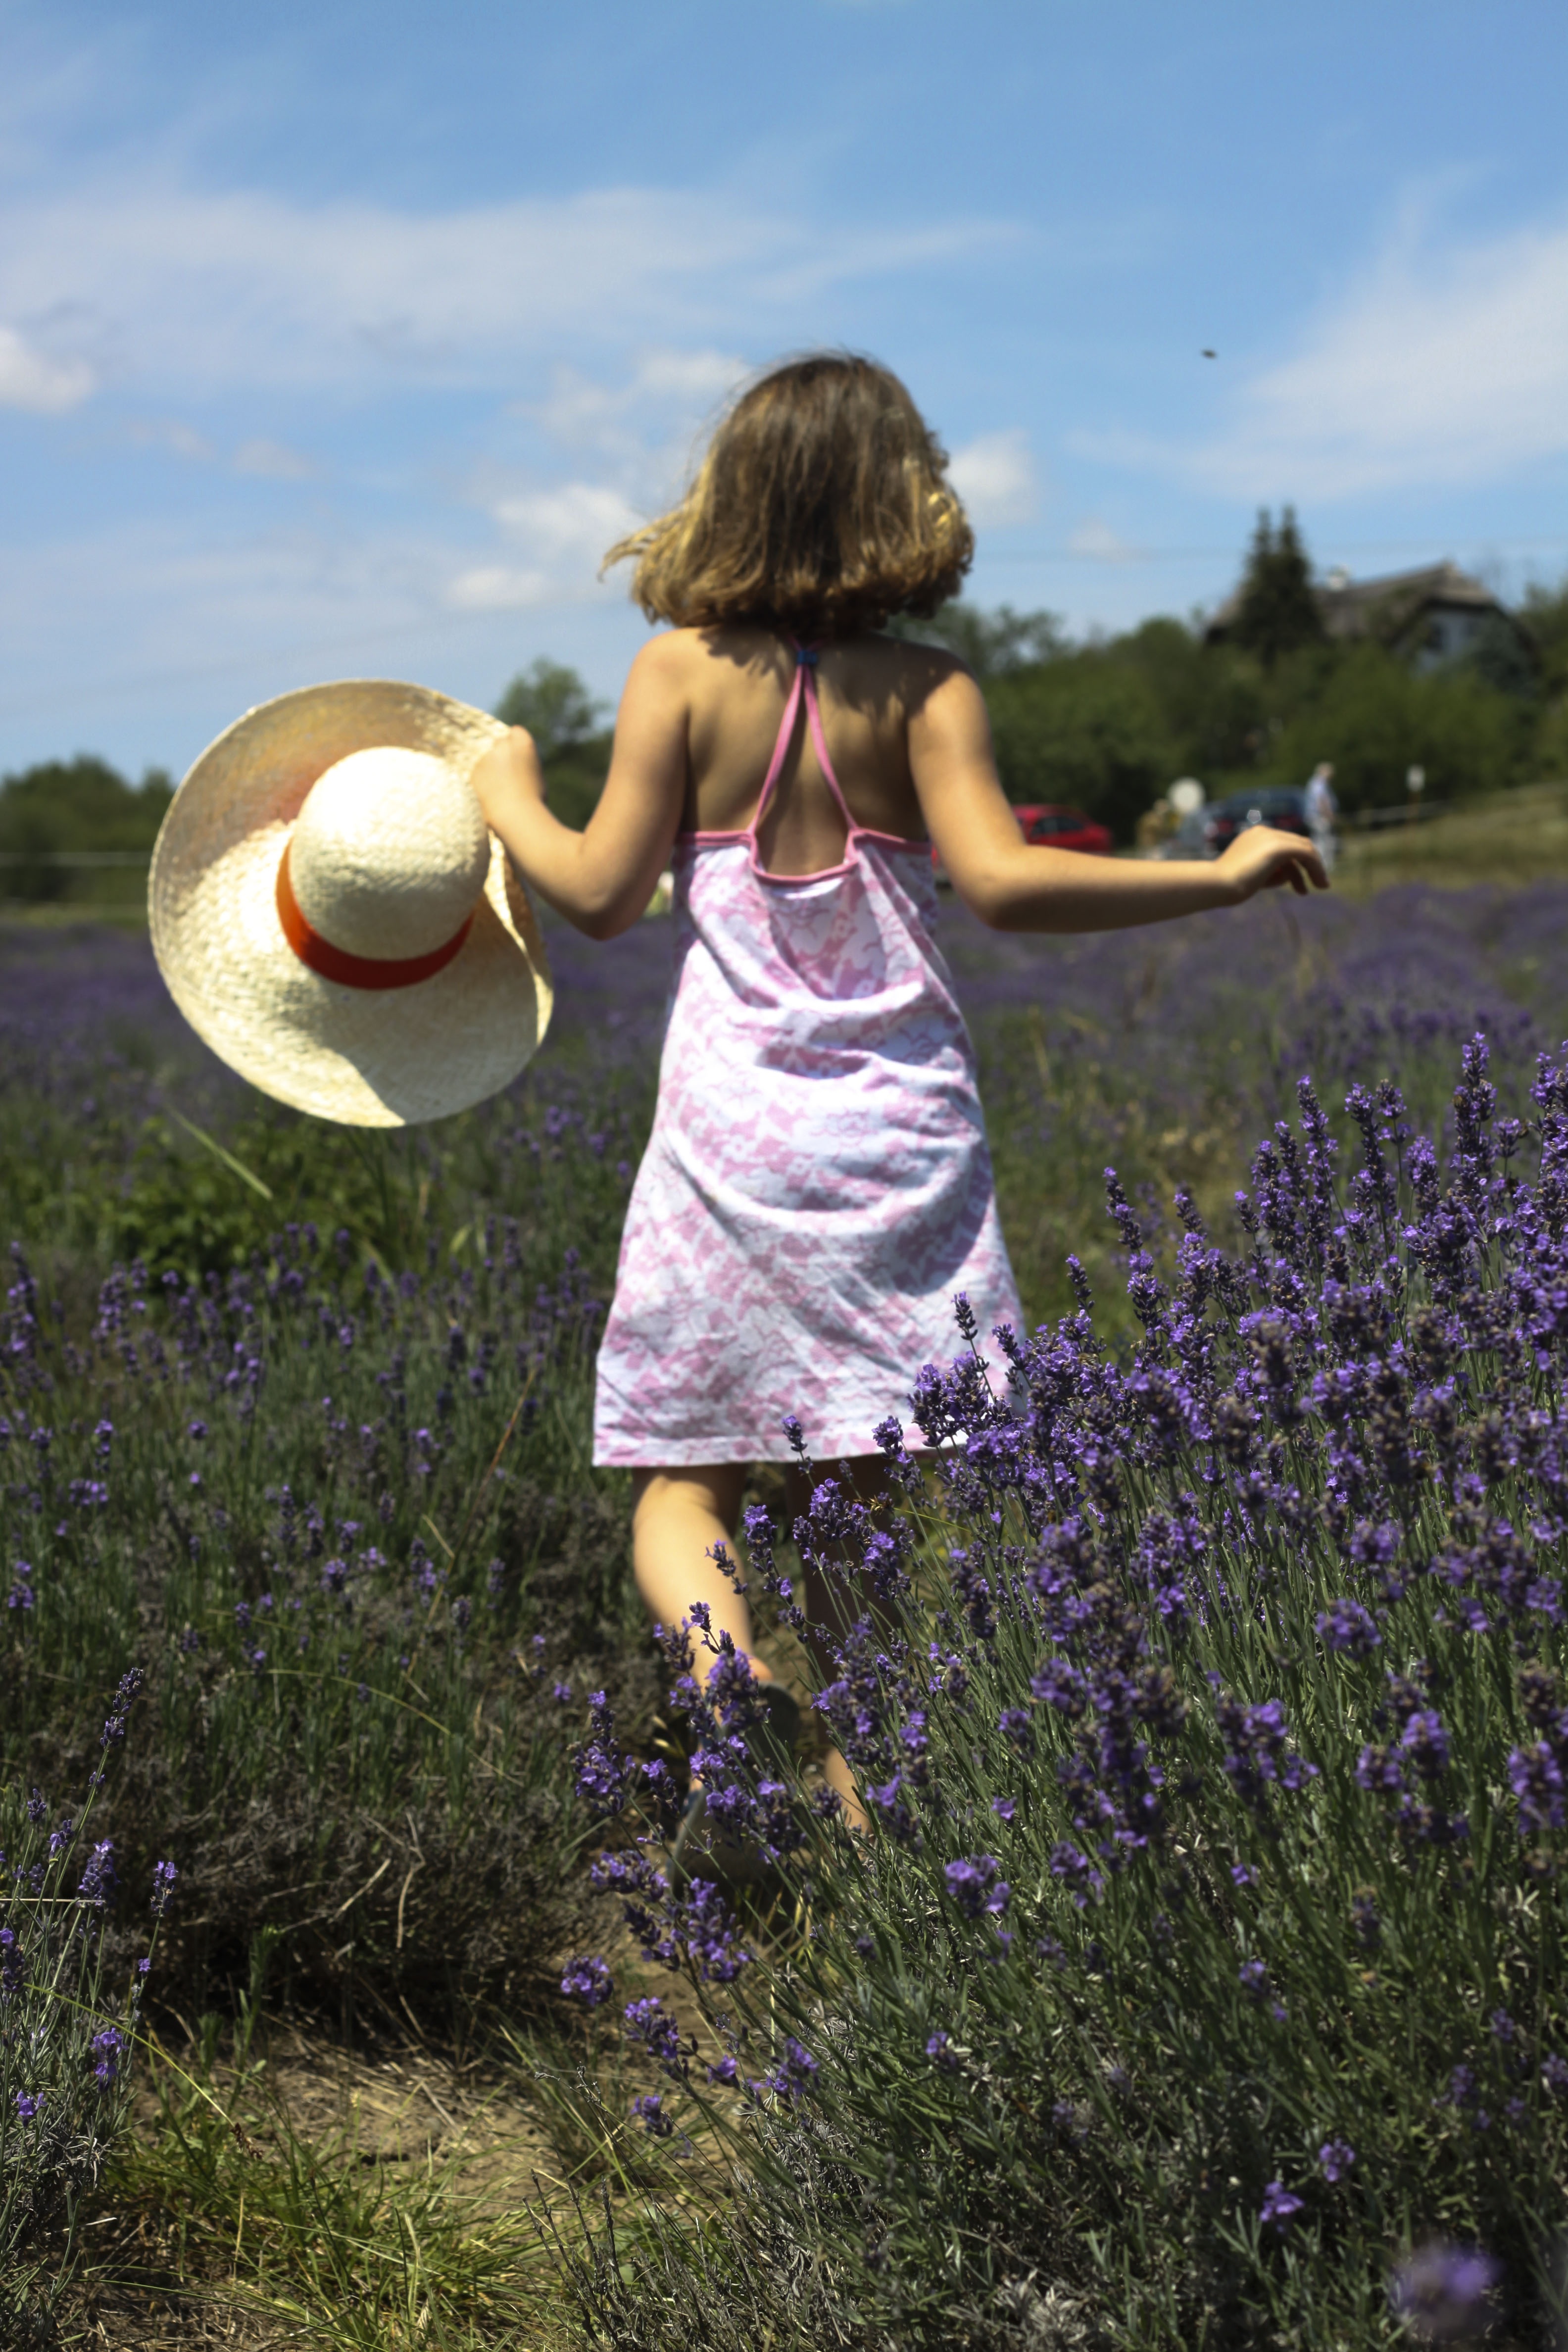
grass, plant, field, meadow, flower, spring, blue, agriculture, lavender, bluebonnet, little girl, flowering plant, land plant